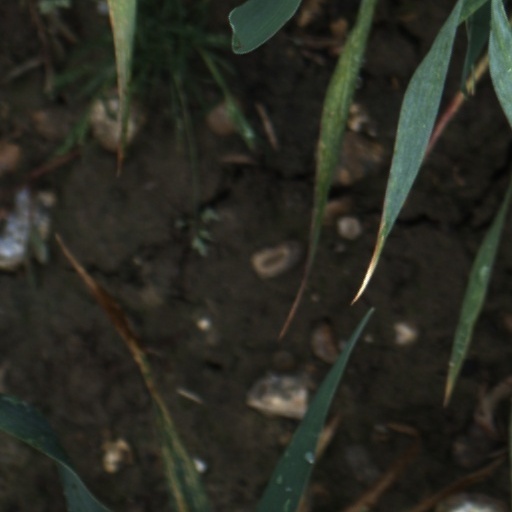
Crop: wheat